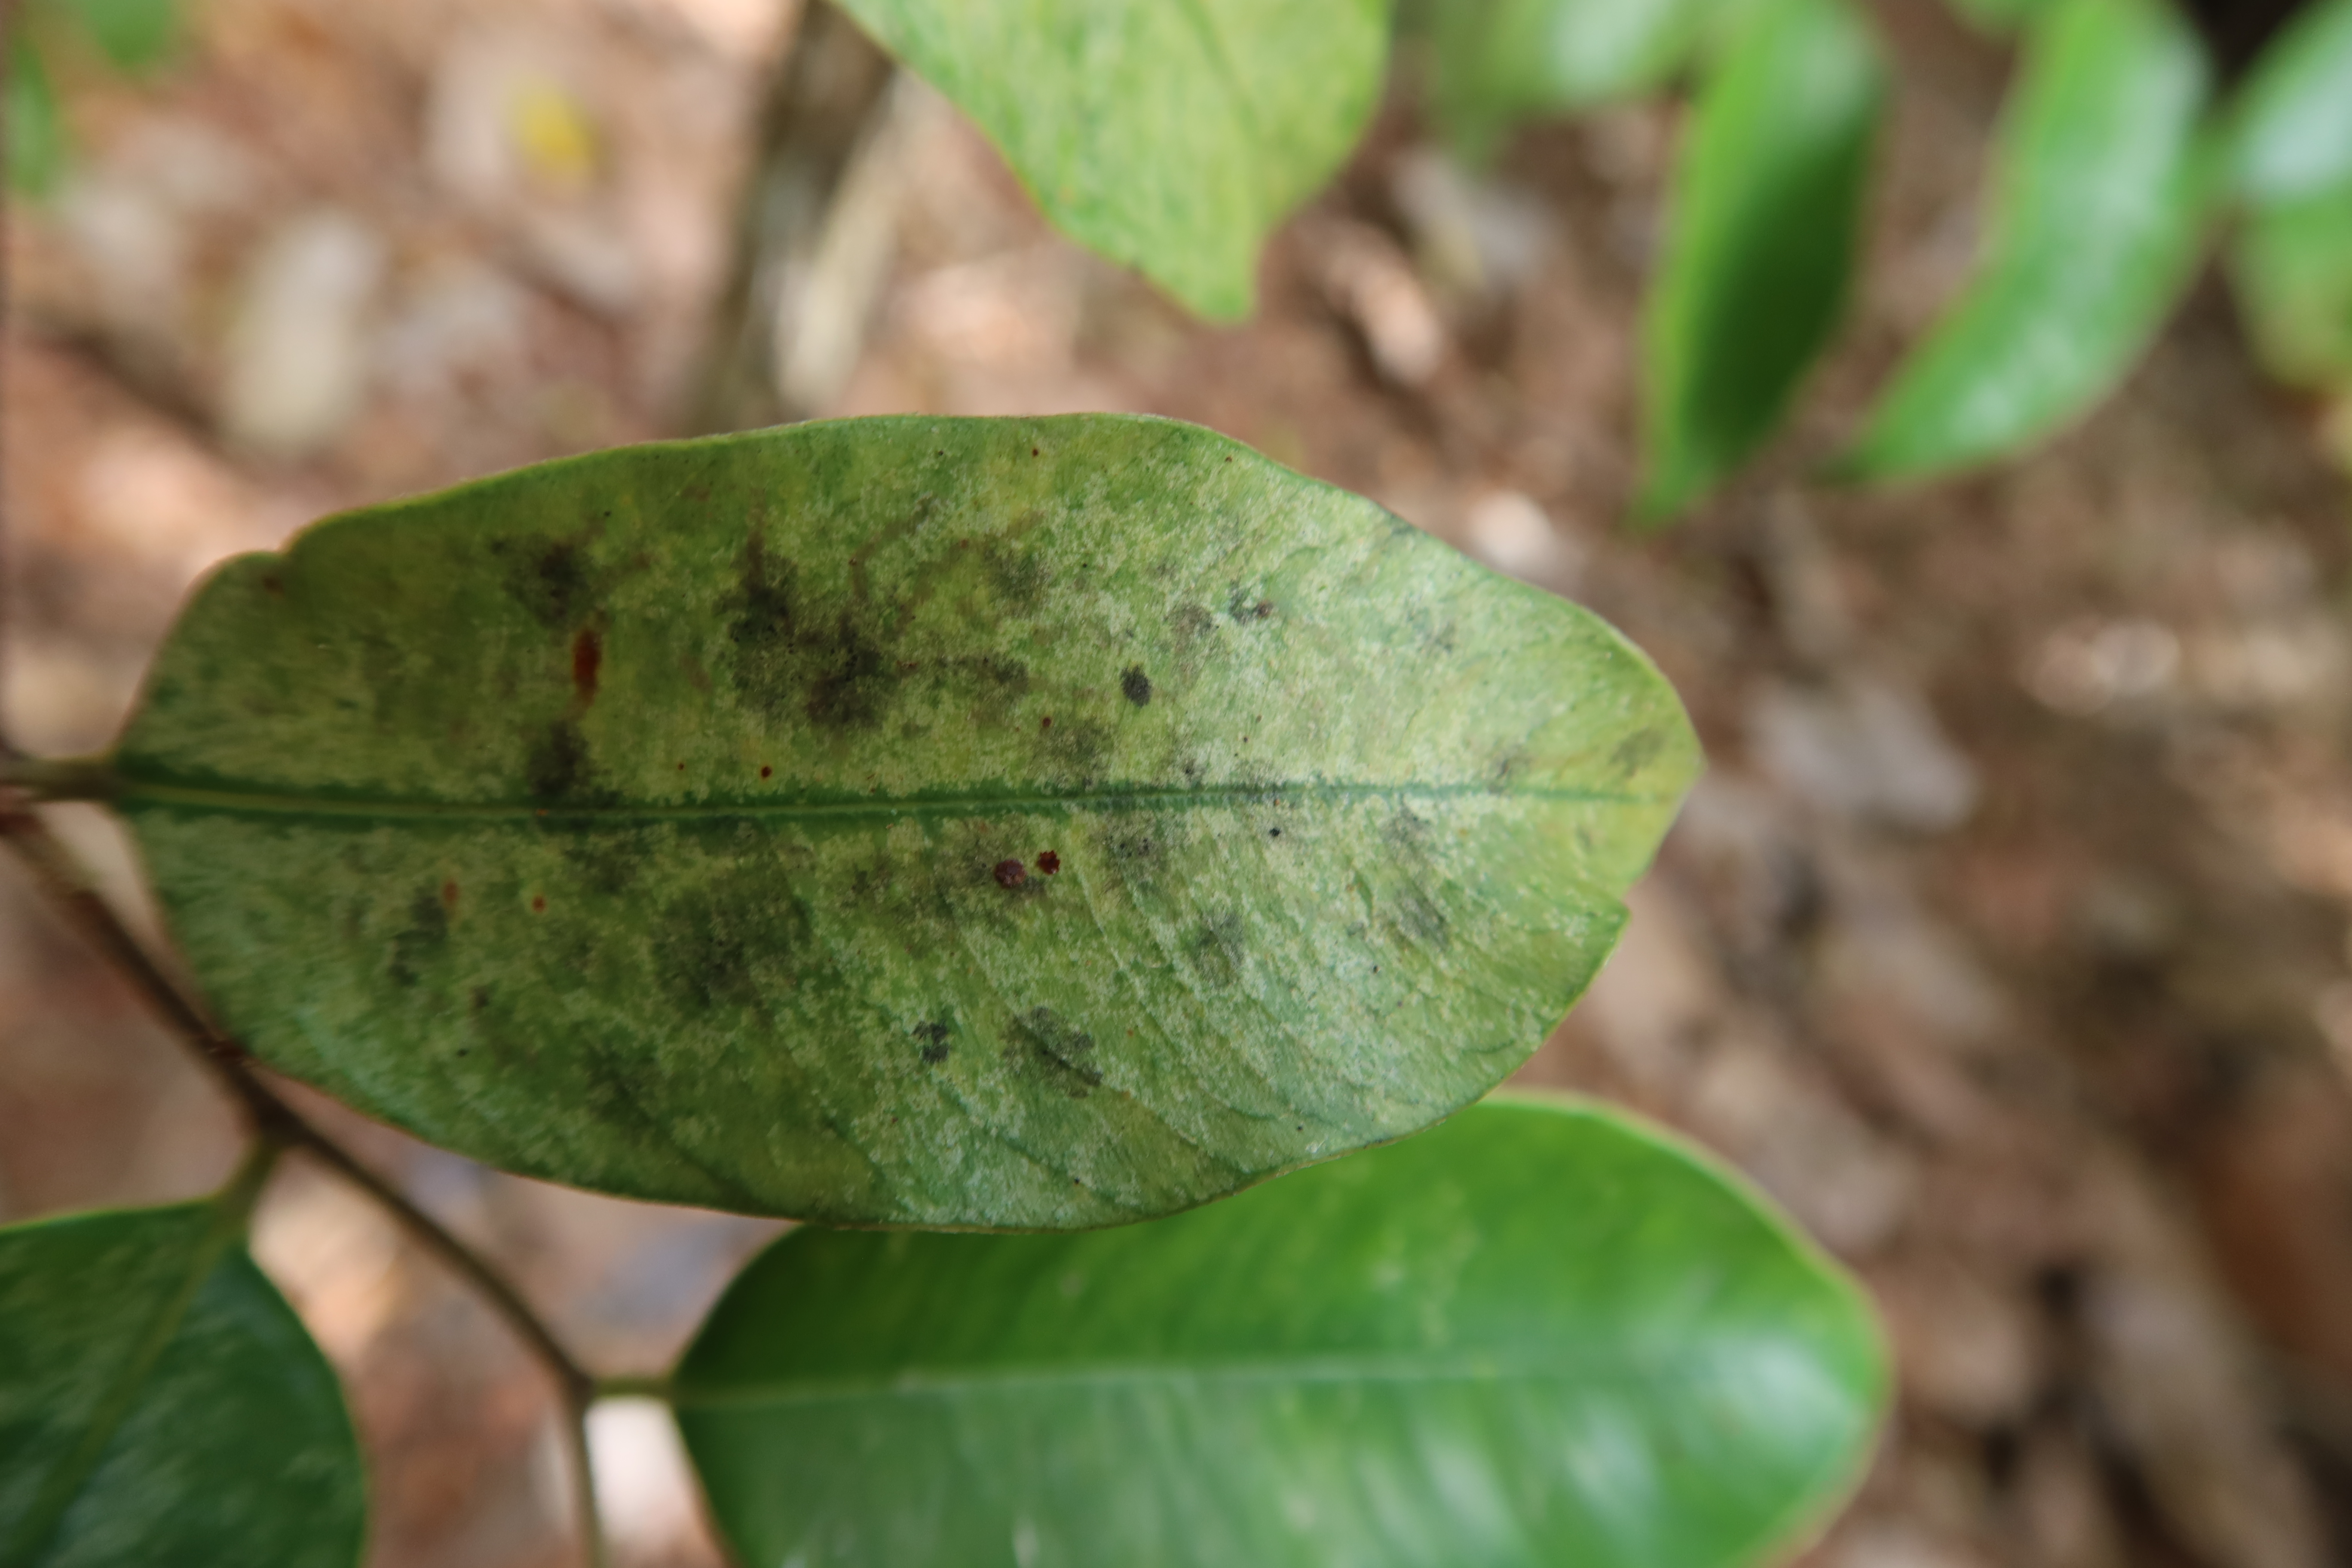
Label: Black spots